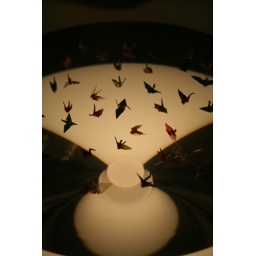
Sadako is a little girl who died by atomic-bomb casualty. There are tons of books about her.